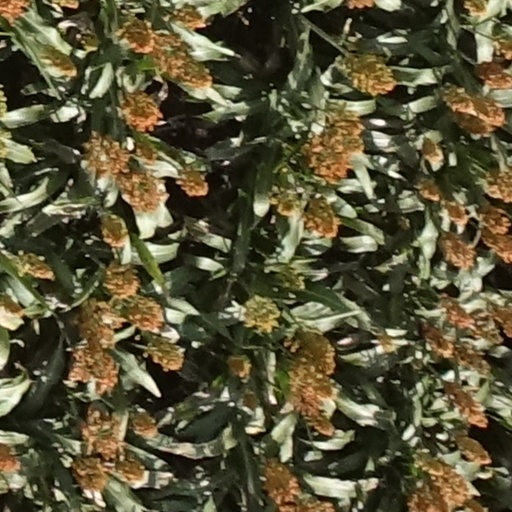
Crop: sorghum